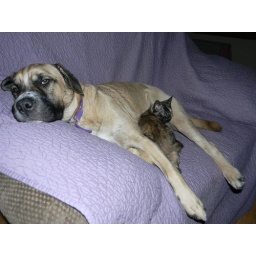
My dog Mac and my kitten Delilah are in love with each other.